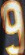
Number: 9